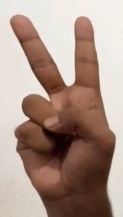
ASL sign: V